Federal government of Mexico

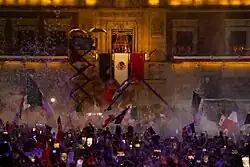
Grito de Independencia ceremony. Mexico City. September 15, 2023

The current Constitution of 1917 provides for said position in its third title third chapter and is addressed by fifteen articles. They specify the obligations, powers requirements, and restrictions to the position; specifications ranging from the command of the armed forces;